John Abner Snell

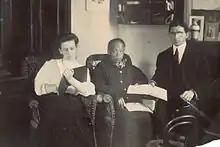
John and Grace Snell learning Chinese

the first medical colleges in China, it consisted of free standing buildings with enclosed walkways. The school, which taught males and females, was unique in that teachers always instructed in both English and Chinese, with drug names and diseases taught in Latin. No textbooks were available, so lectures were written on blackboards and explained to students as necessary in English or Chinese. This method had great success in reducing dependency on foreign products and doctors in the hospital. The medical school had a variety of notable graduates, including Yang Vee Yuer, who became the superintendent of the Soochow Hospital and a professor at Soochow University.